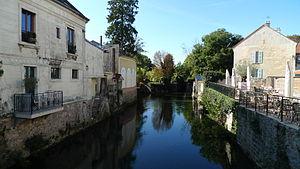
Le Grand Morin à Coulommiers
Le Grand Morin est une rivière française qui coule dans les départements de la Marne et de Seine-et-Marne, en régions Île-de-France et Grand Est, et un sous-affluent de la Seine par la Marne.